Sky position (RA, Dec in degrees): 135.066, 11.552
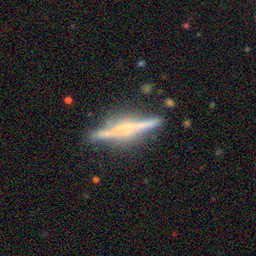
Galaxy morphology: Edge-on Galaxies with Bulge